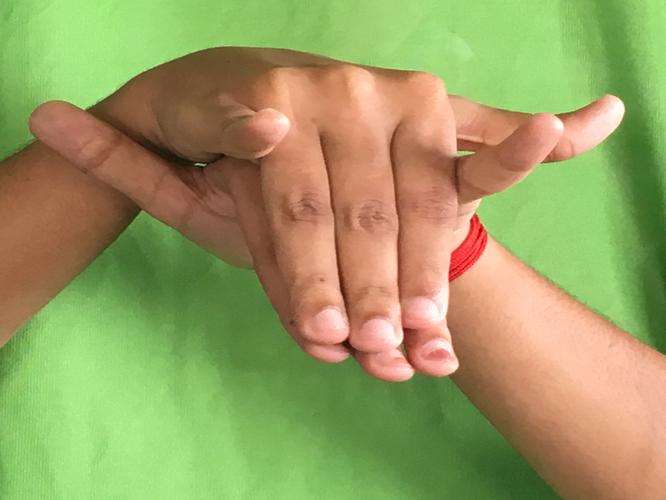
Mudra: Varaha
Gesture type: double_hand